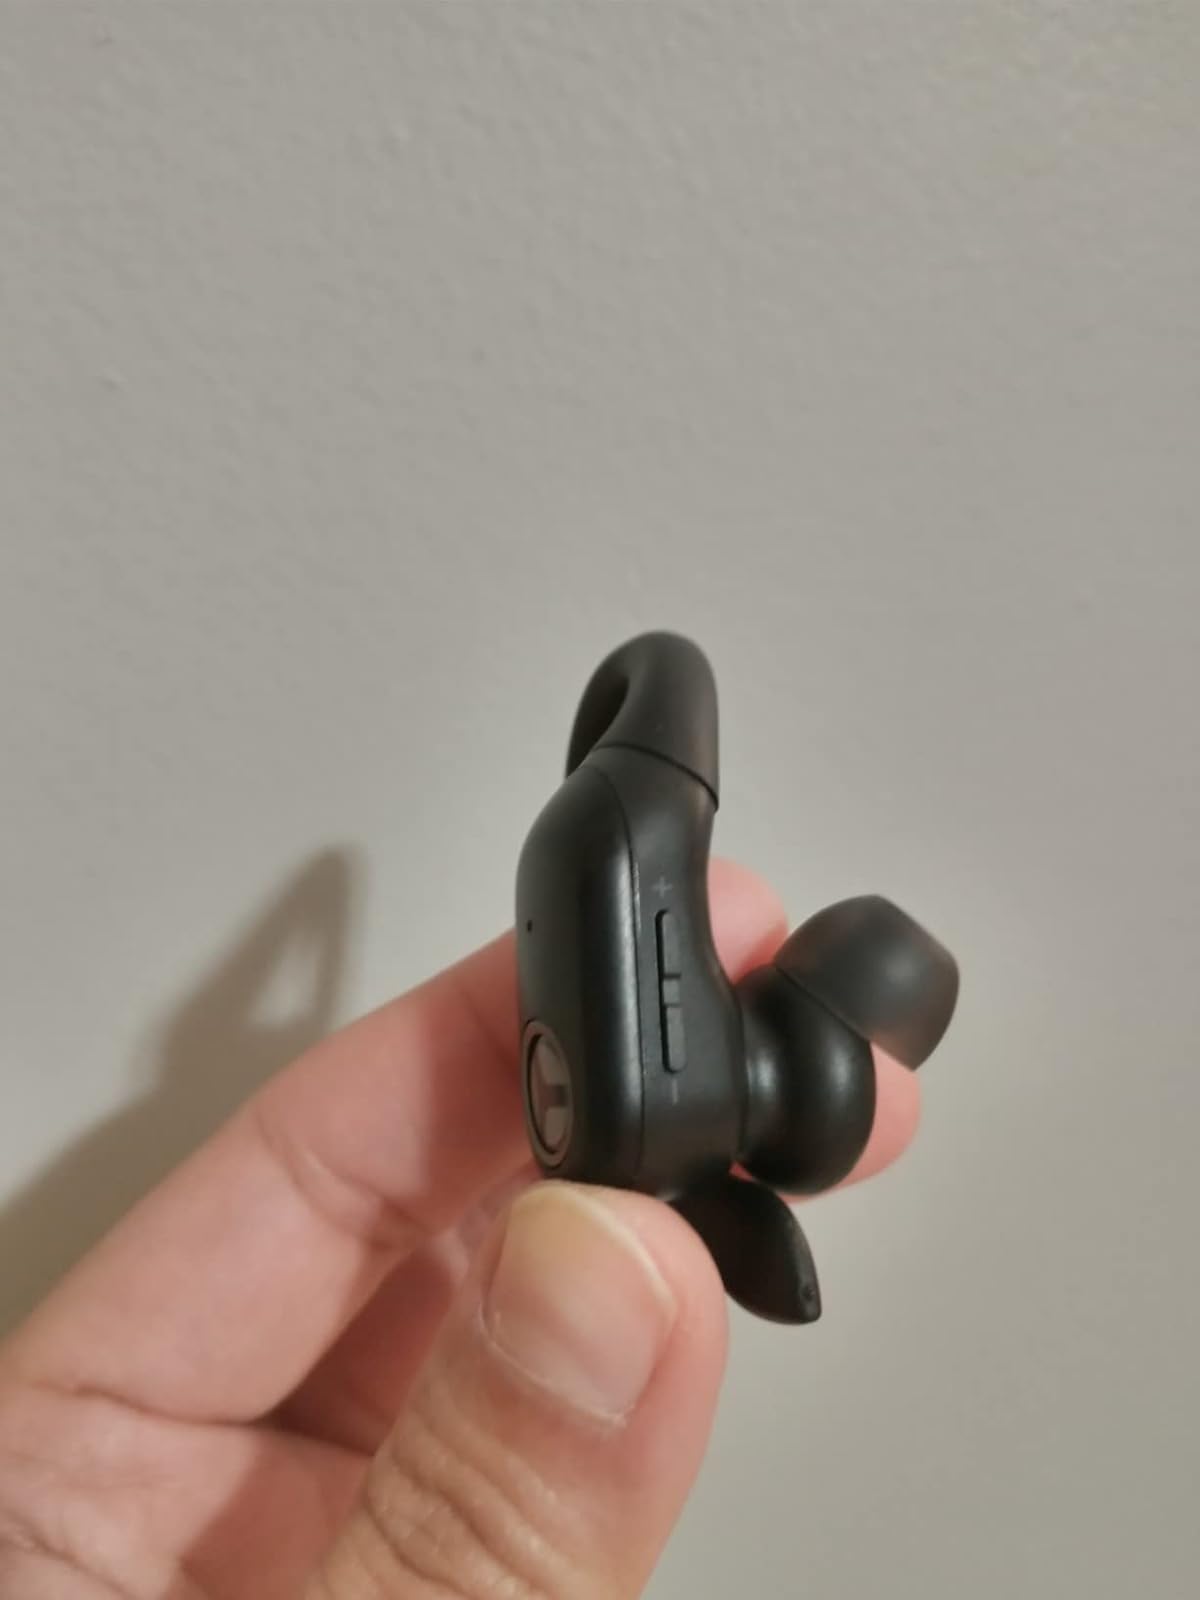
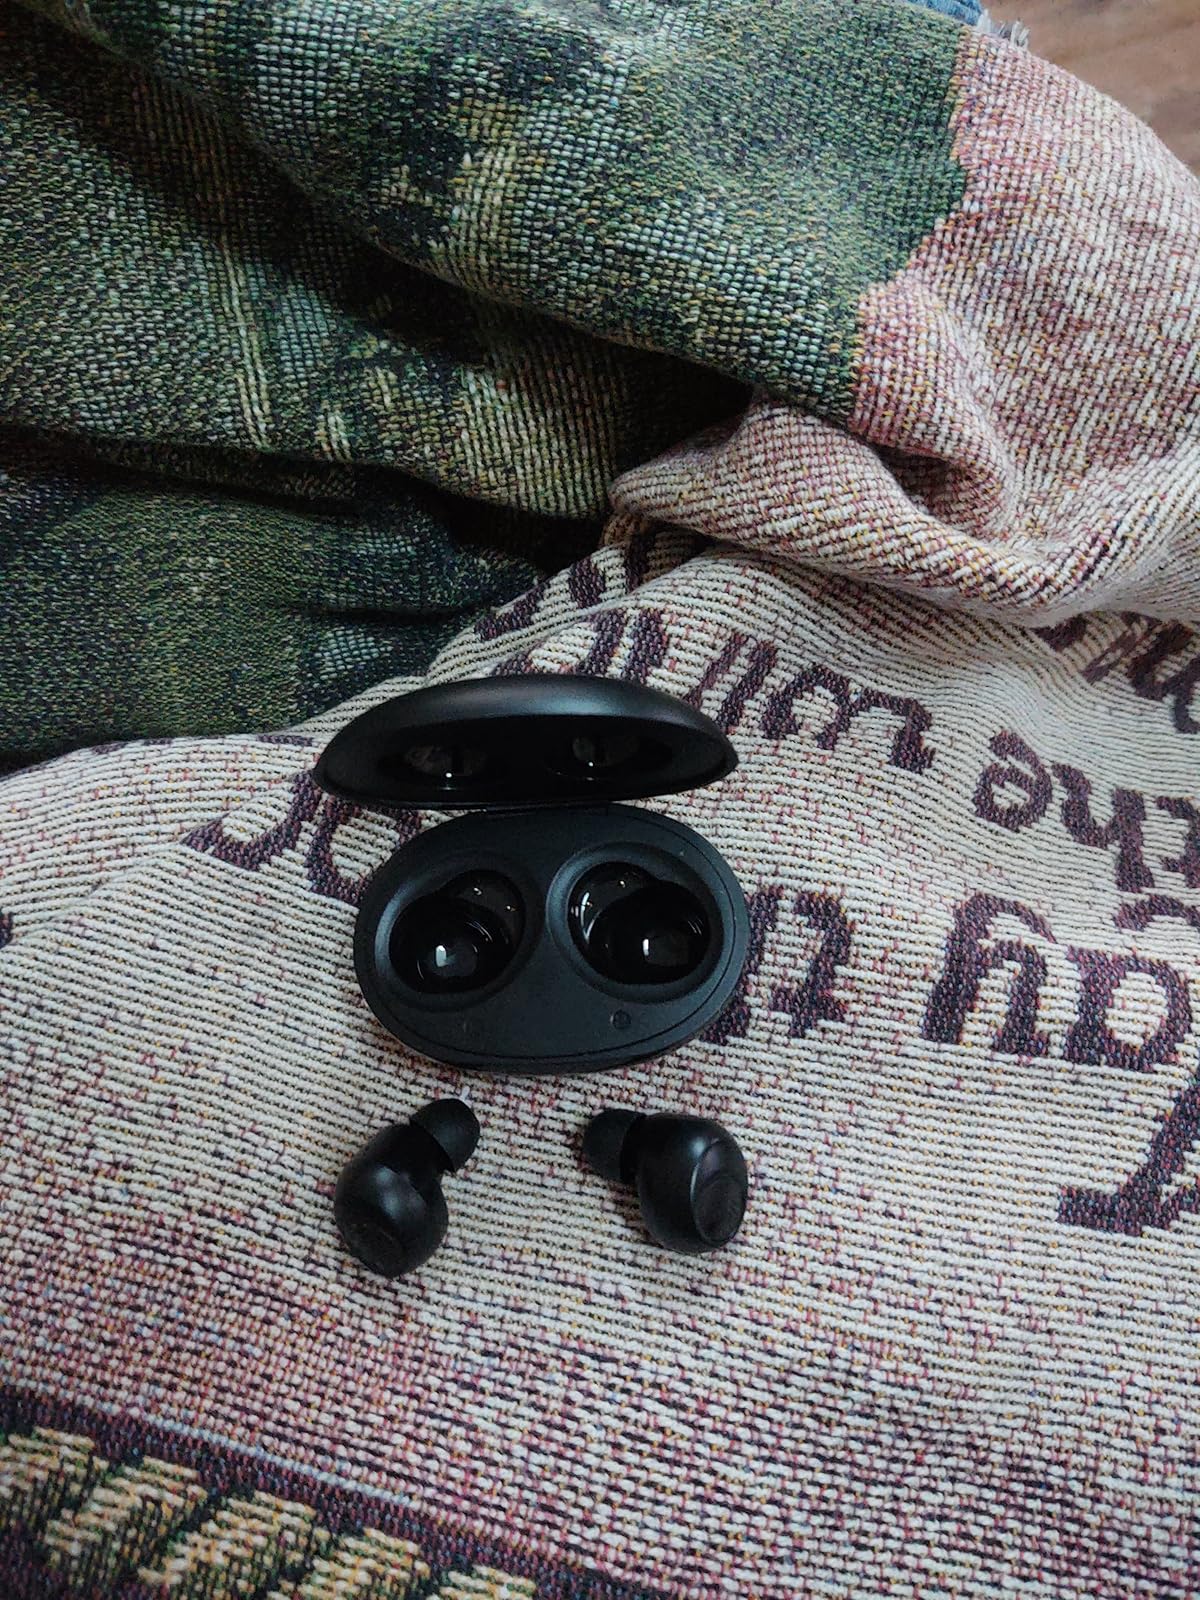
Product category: earbuds
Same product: no